Denis O'Connor (New Zealand sculptor)

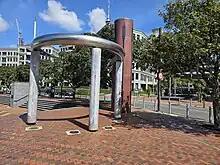
"Raupō Rap" (2005) on the Auckland waterfront

O'Connor has had many prestigious commissions, and his works are held in a large number of public collections including: